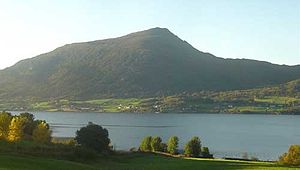
Averøya
Udsigt over øen
Averøya er en ø i Averøy kommune i Møre og Romsdal fylke i Norge. Den ligger nord for Romsdalhalvøen og omgives af Kornstadfjorden mod vest, Kvernesfjorden mod syd og øst og Atlanterhavet mod nord. Hovedbyerne på den 165 km² store ø, er Bruhagen, Kvernes, Kornstad, Kårvåg, Langøy, og Bremsnes.